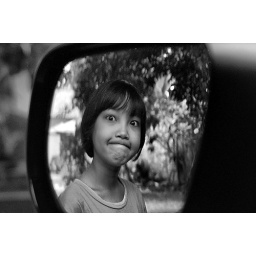
Reflextion little girl in the mirror